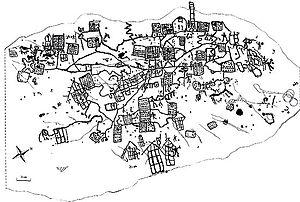
Le Rocher 1 de Bedolina, appelée Carte de Bedolina ou Cadastre de Bedolina, est un pétroglyphe préhistorique de la Vallée de Camonica. Il représente un site majeur de l'art rupestre du Valcamonica, faisant partie du Parc de Seradina-Bedolina. Il s'agit d'une surface plane de grès du Permien de 9 m de long pour 4 m de large, situé à 530 m d'altitude, en surplomb de la vallée.